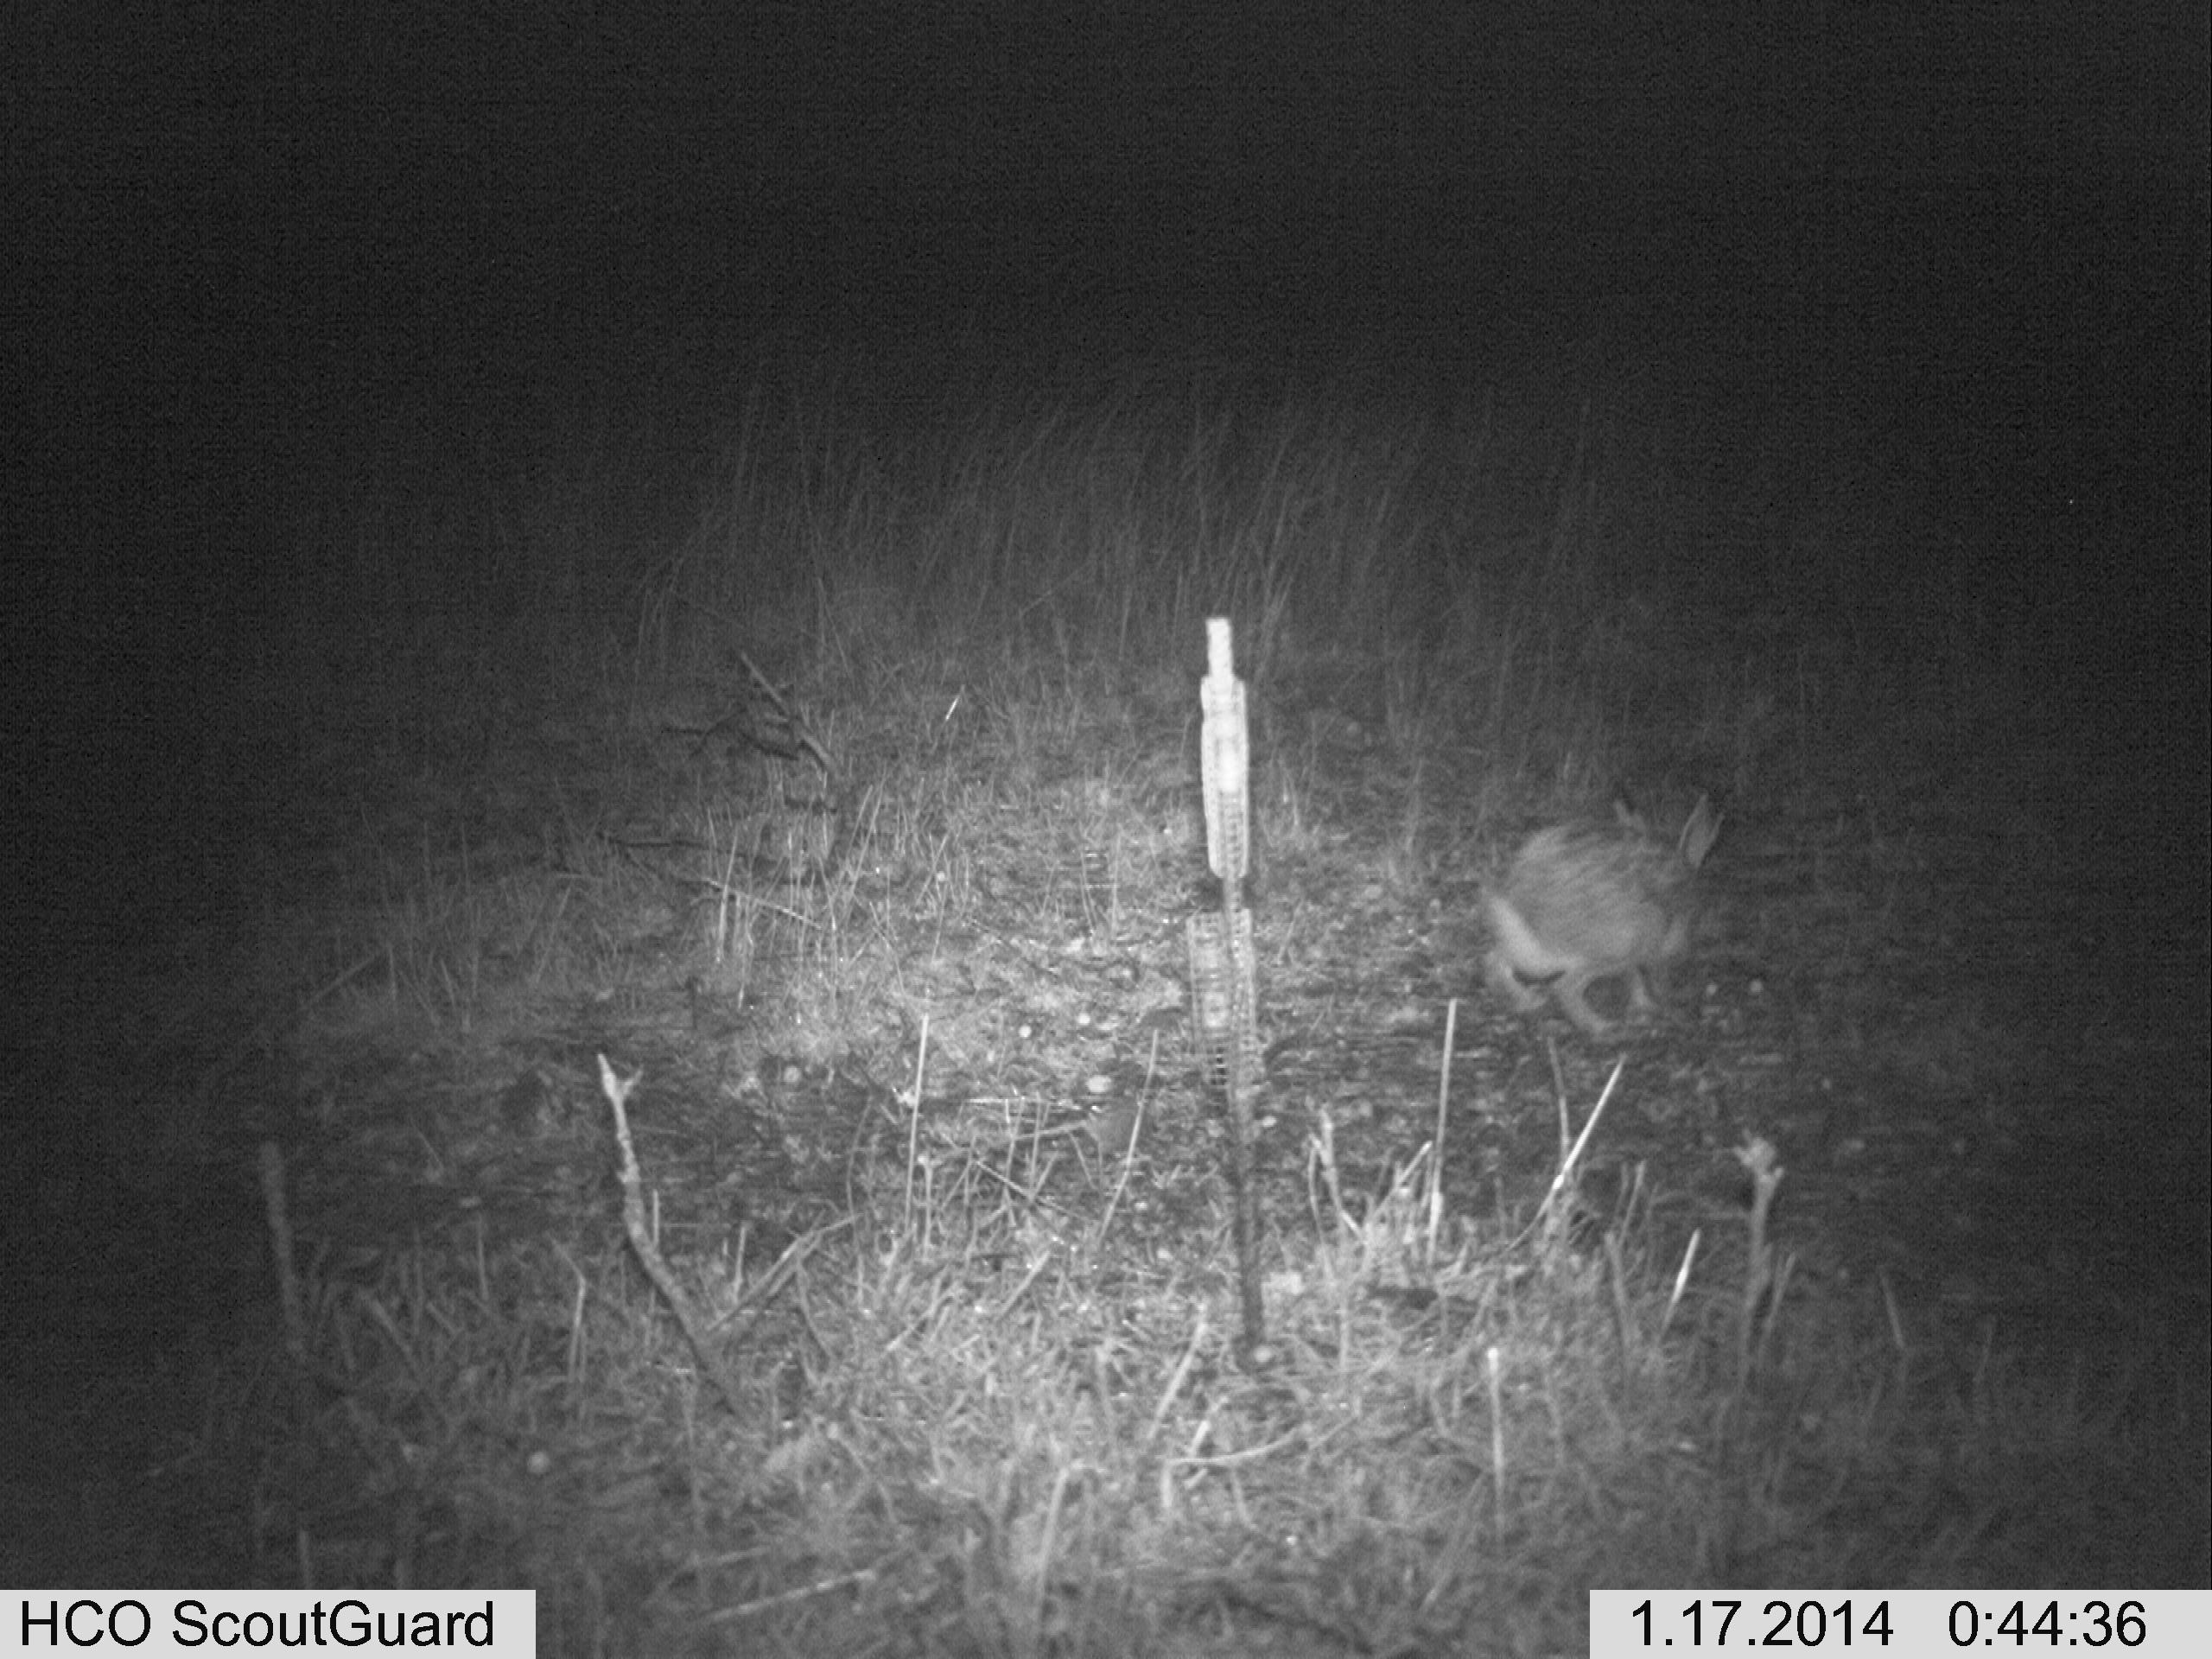
Species: Lepus granatensis